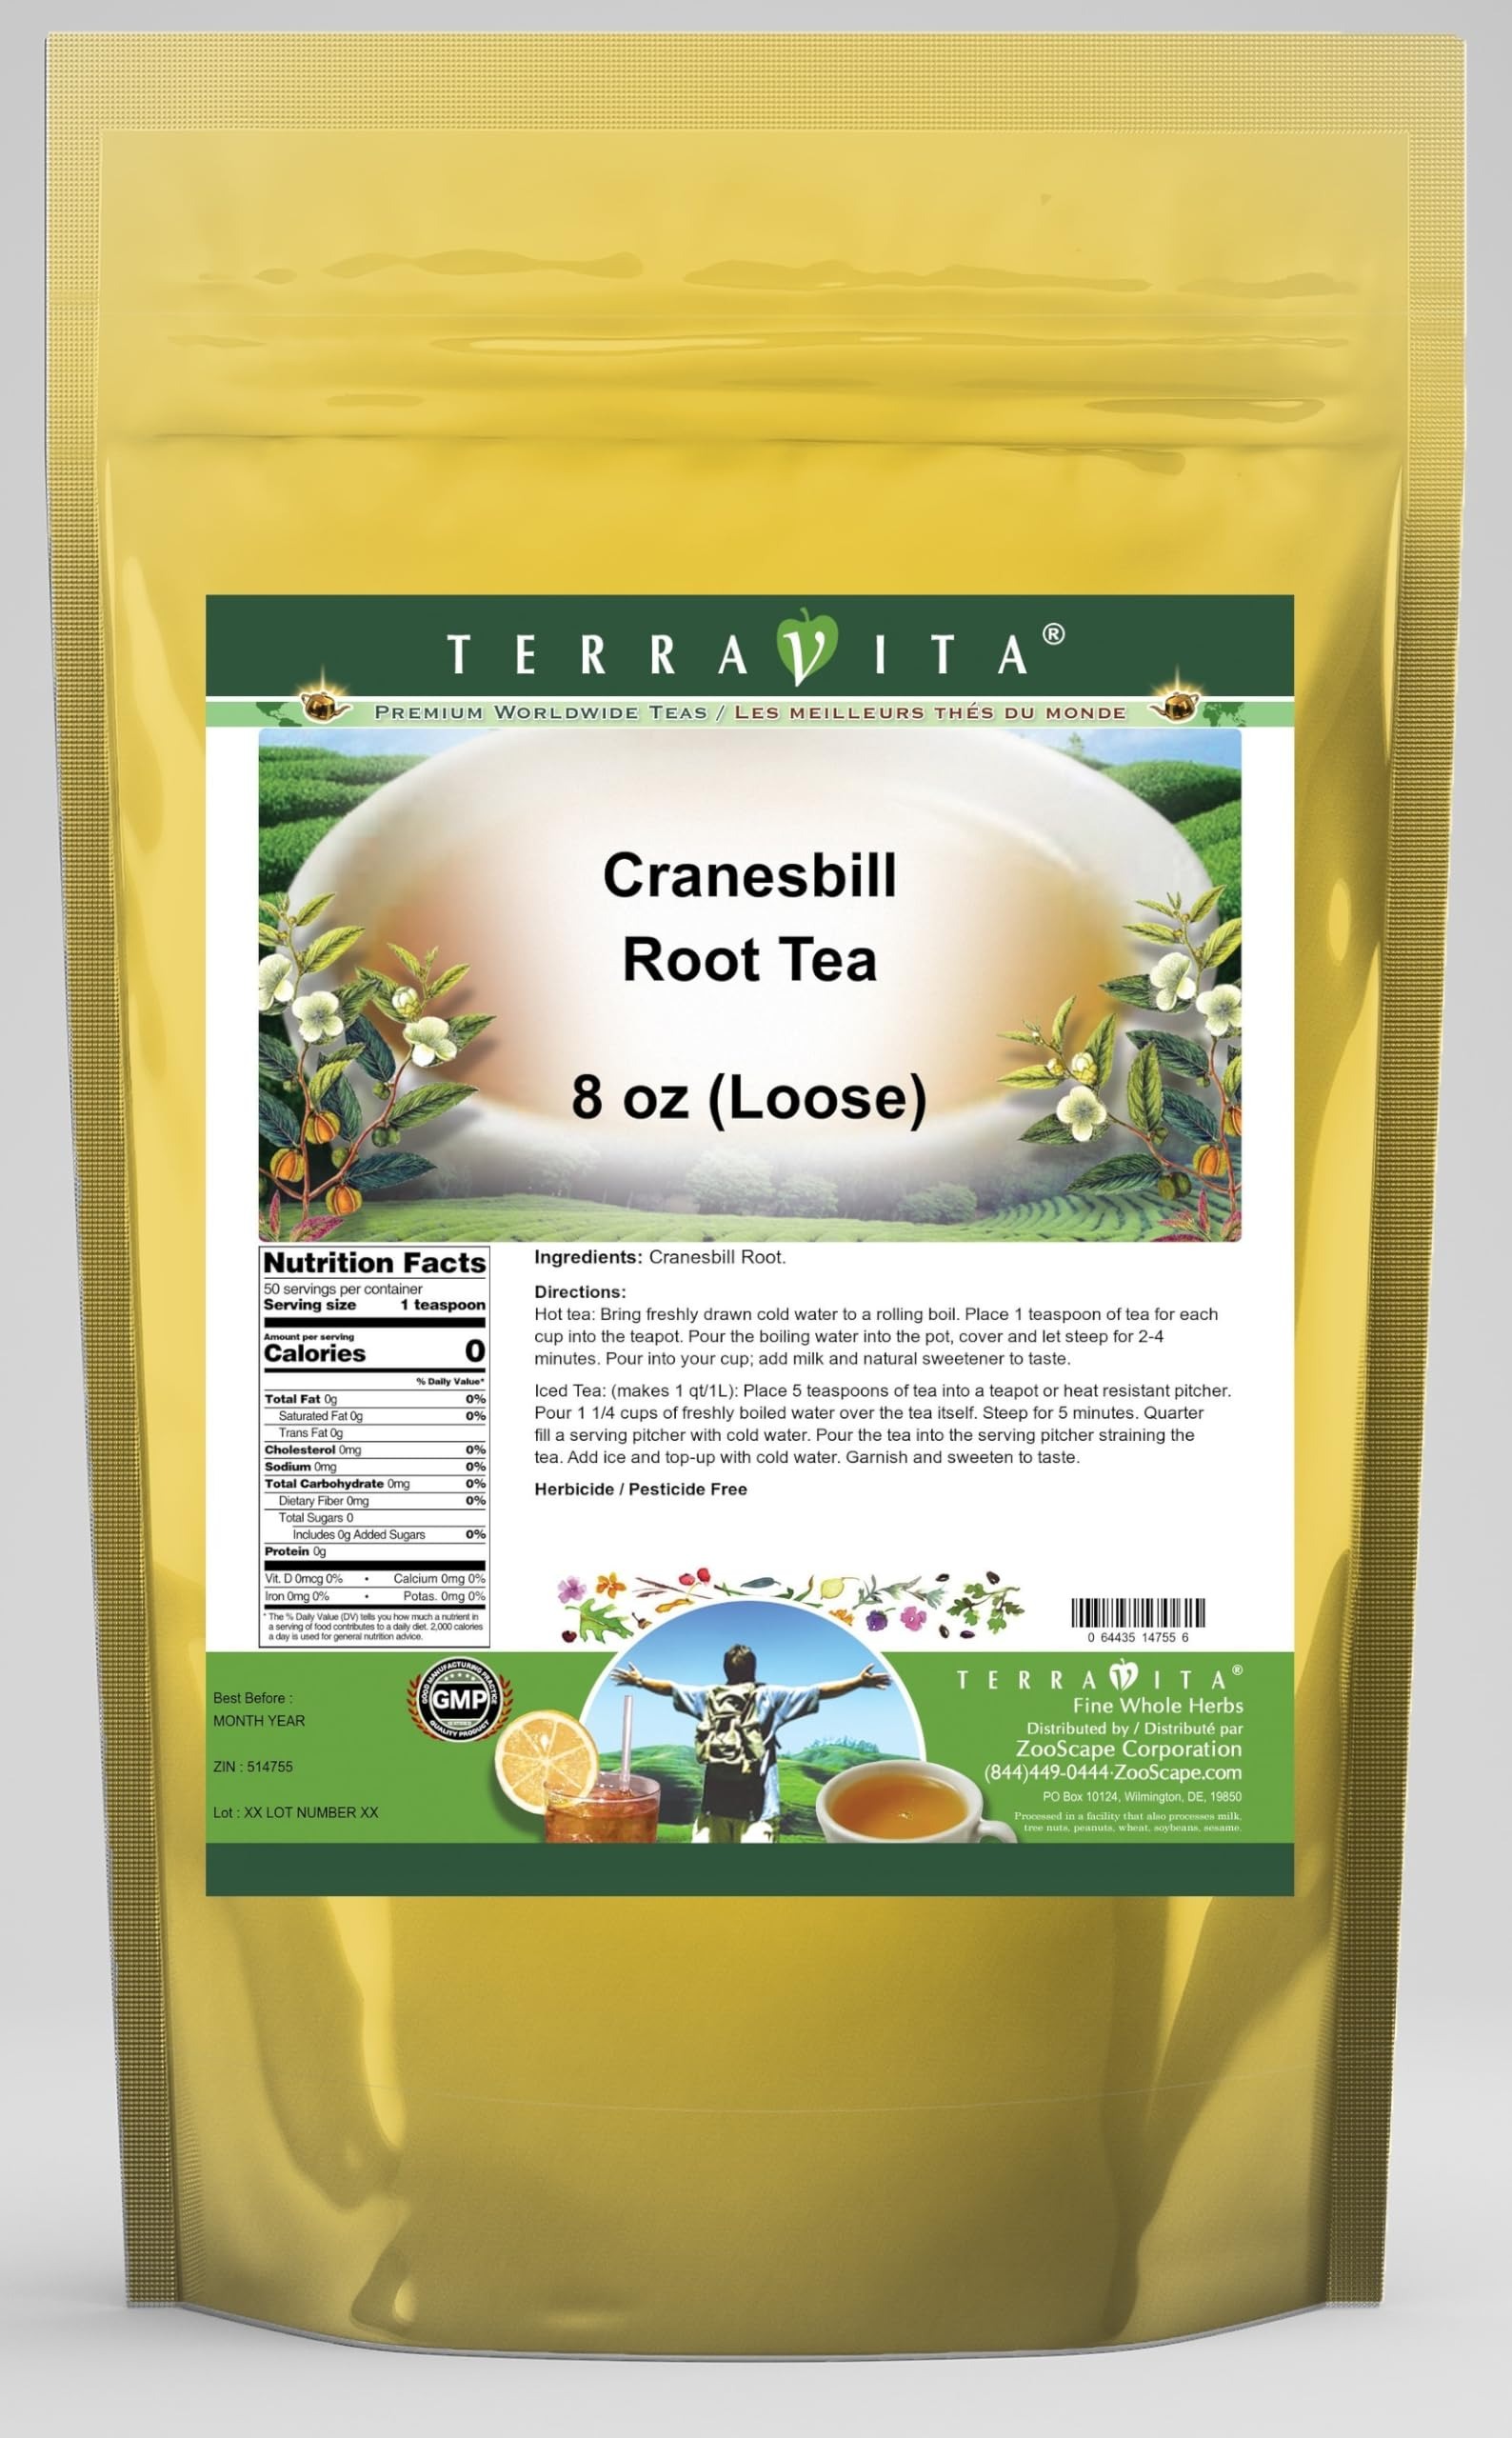
Item Name: Cranesbill Root Tea (Loose) (8 oz, ZIN: 514755) - 3 Pack
Bullet Point 1: Cranesbill Root Tea (Loose) (8 oz, ZIN: 514755)
Bullet Point 2: No fillers.
Bullet Point 3: Manufacturer: TerraVita
Bullet Point 4: Size: 8 oz
Bullet Point 5: Loose Leaf Herbal Tea - Packed in a convenient upright pouch!
Product Description: Cranesbill Root Tea (Loose) (8 oz, ZIN: 514755)<BR><BR>Packaged in the United States in a GMP certified facility (Good Manufacturing Practice).<BR><BR>No fillers.<BR><BR>Manufacturer: TerraVita<BR><BR>Size: 8 oz<BR><BR>Loose Leaf Herbal Tea - Packed in a convenient upright pouch!<BR><BR>Ingredients: Cranesbill Root
Value: 24.0
Unit: Ounce

Price: 119.04